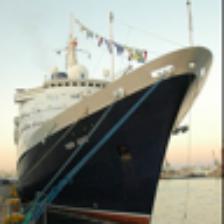
Label: NonHuman